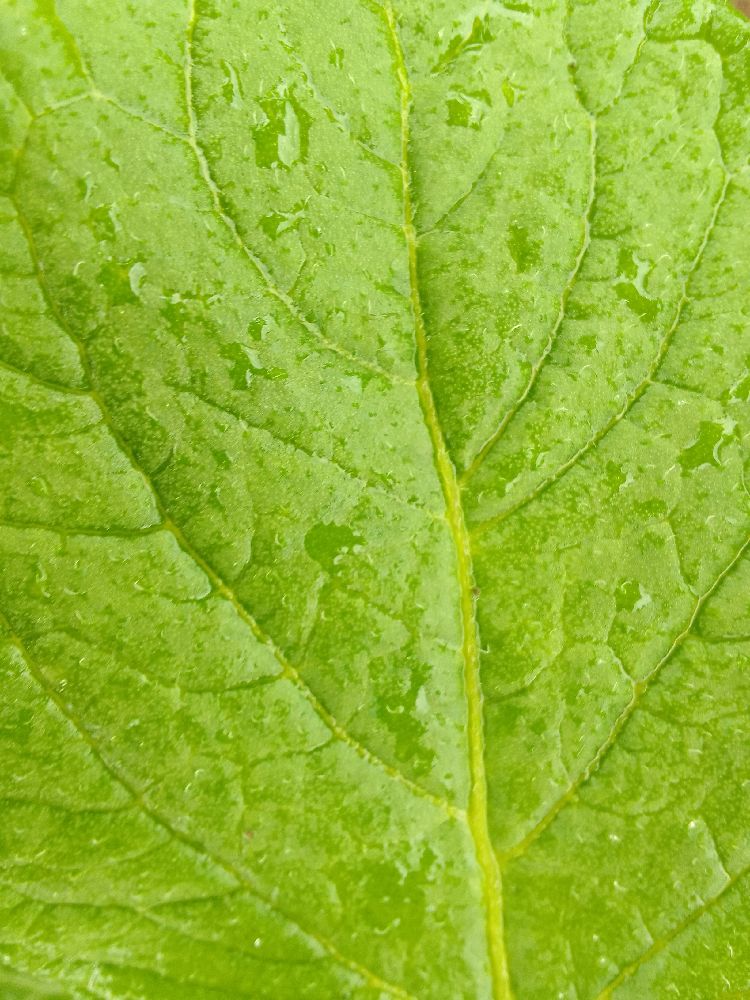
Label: Healthy